Japanese Breakfast

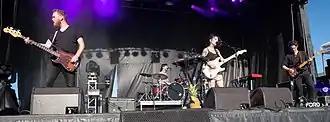

Japanese Breakfast's sound has primarily been described as indie pop containing elements of experimental pop, lo-fi, dream pop and indie rock. The band's early releases, including "Psychopomp", have been described as lo-fi while later releases, including the band's second and third albums, "Soft Sounds from Another Planet" and "Jubilee" have primarily been labeled as indie pop with elements of shoegaze and chamber pop. "Sable" has been described as ambient music.